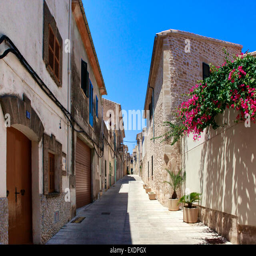
the narrow street in the old town